Abo Formation

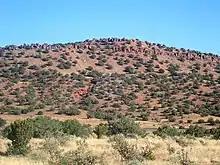
Scholle Member of the Abo Formation, Abo Pass, New Mexico, USA

The Scholle Member is dominated by mudstone (87% of the type section), with some trough-crossbedded, coarse-grained, conglomeratic sandstones (11% of the type section) interpreted as channel deposits. The remaining 2% is calcrete ledges. The member is thick at the type section and is a slope-forming member. It reflect relatively rapid tectonic subsidence.